October 1948 lunar eclipse

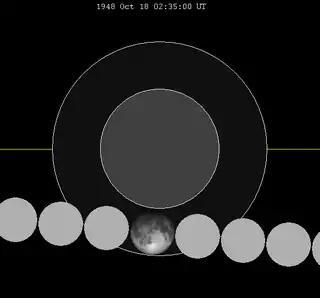
The Moon's hourly motion shown right to left

A penumbral lunar eclipse occurred at the Moon’s ascending node of orbit on Monday, October 18, 1948, with an umbral magnitude of −0.0571. It was a relatively rare total penumbral lunar eclipse, with the Moon passing entirely within the penumbral shadow without entering the darker umbral shadow. A lunar eclipse occurs when the Moon moves into the Earth's shadow, causing the Moon to be darkened. A penumbral lunar eclipse occurs when part or all of the Moon's near side passes into the Earth's penumbra. Unlike a solar eclipse, which can only be viewed from a relatively small area of the world, a lunar eclipse may be viewed from anywhere on the night side of Earth. Occurring about 4.2 days after apogee (on October 13, 1948, at 22:15 UTC), the Moon's apparent diameter was smaller.